Accrington F.C.

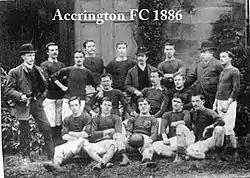
The 1886 Accrington squad

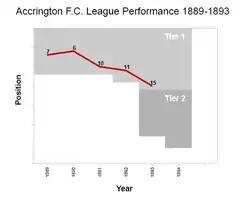
Graph showing Accrington's performance from the first season of the English Football League in 1888–89 to 1892–93 when they resigned from the league

Accrington Football Club was formed following a meeting at a local public house in 1878. It was the second association club in the town, after Enfield. The club's record appearance holder and top scorer was Johnny Kirkham, who played 117 matches and scored 37 goals during its Football League tenure.